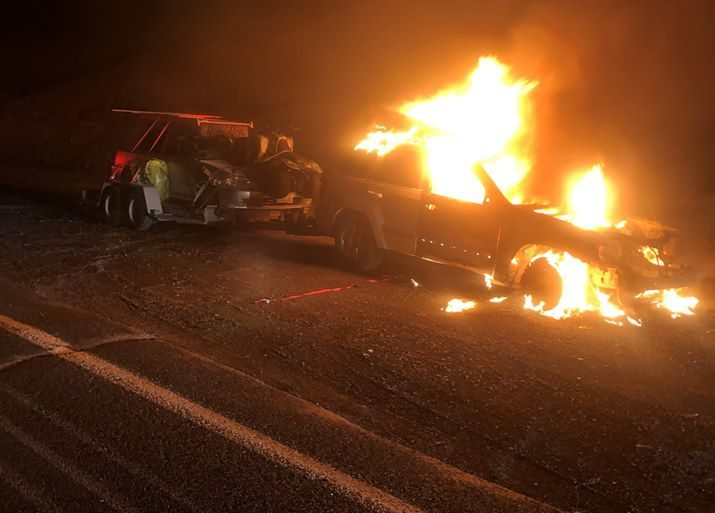
Fire: yes
Smoke: no